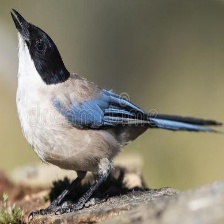
Species: IBERIAN MAGPIE
Scientific name: CYANOPICA COOKI
ImageNet parent category: magpie